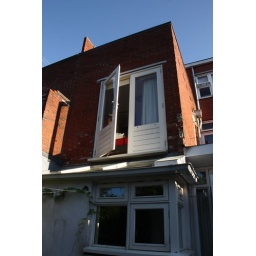
The upper room with the doors is my tiny, noisy bedroom. The windows under there are the guest room/laundry room/sewing room.